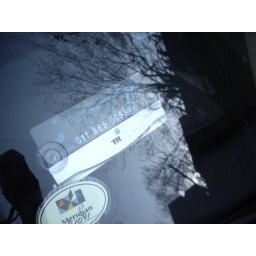
phone number in car window